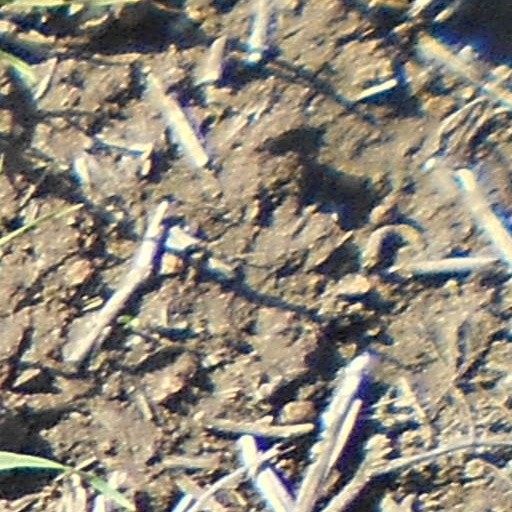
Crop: wheat